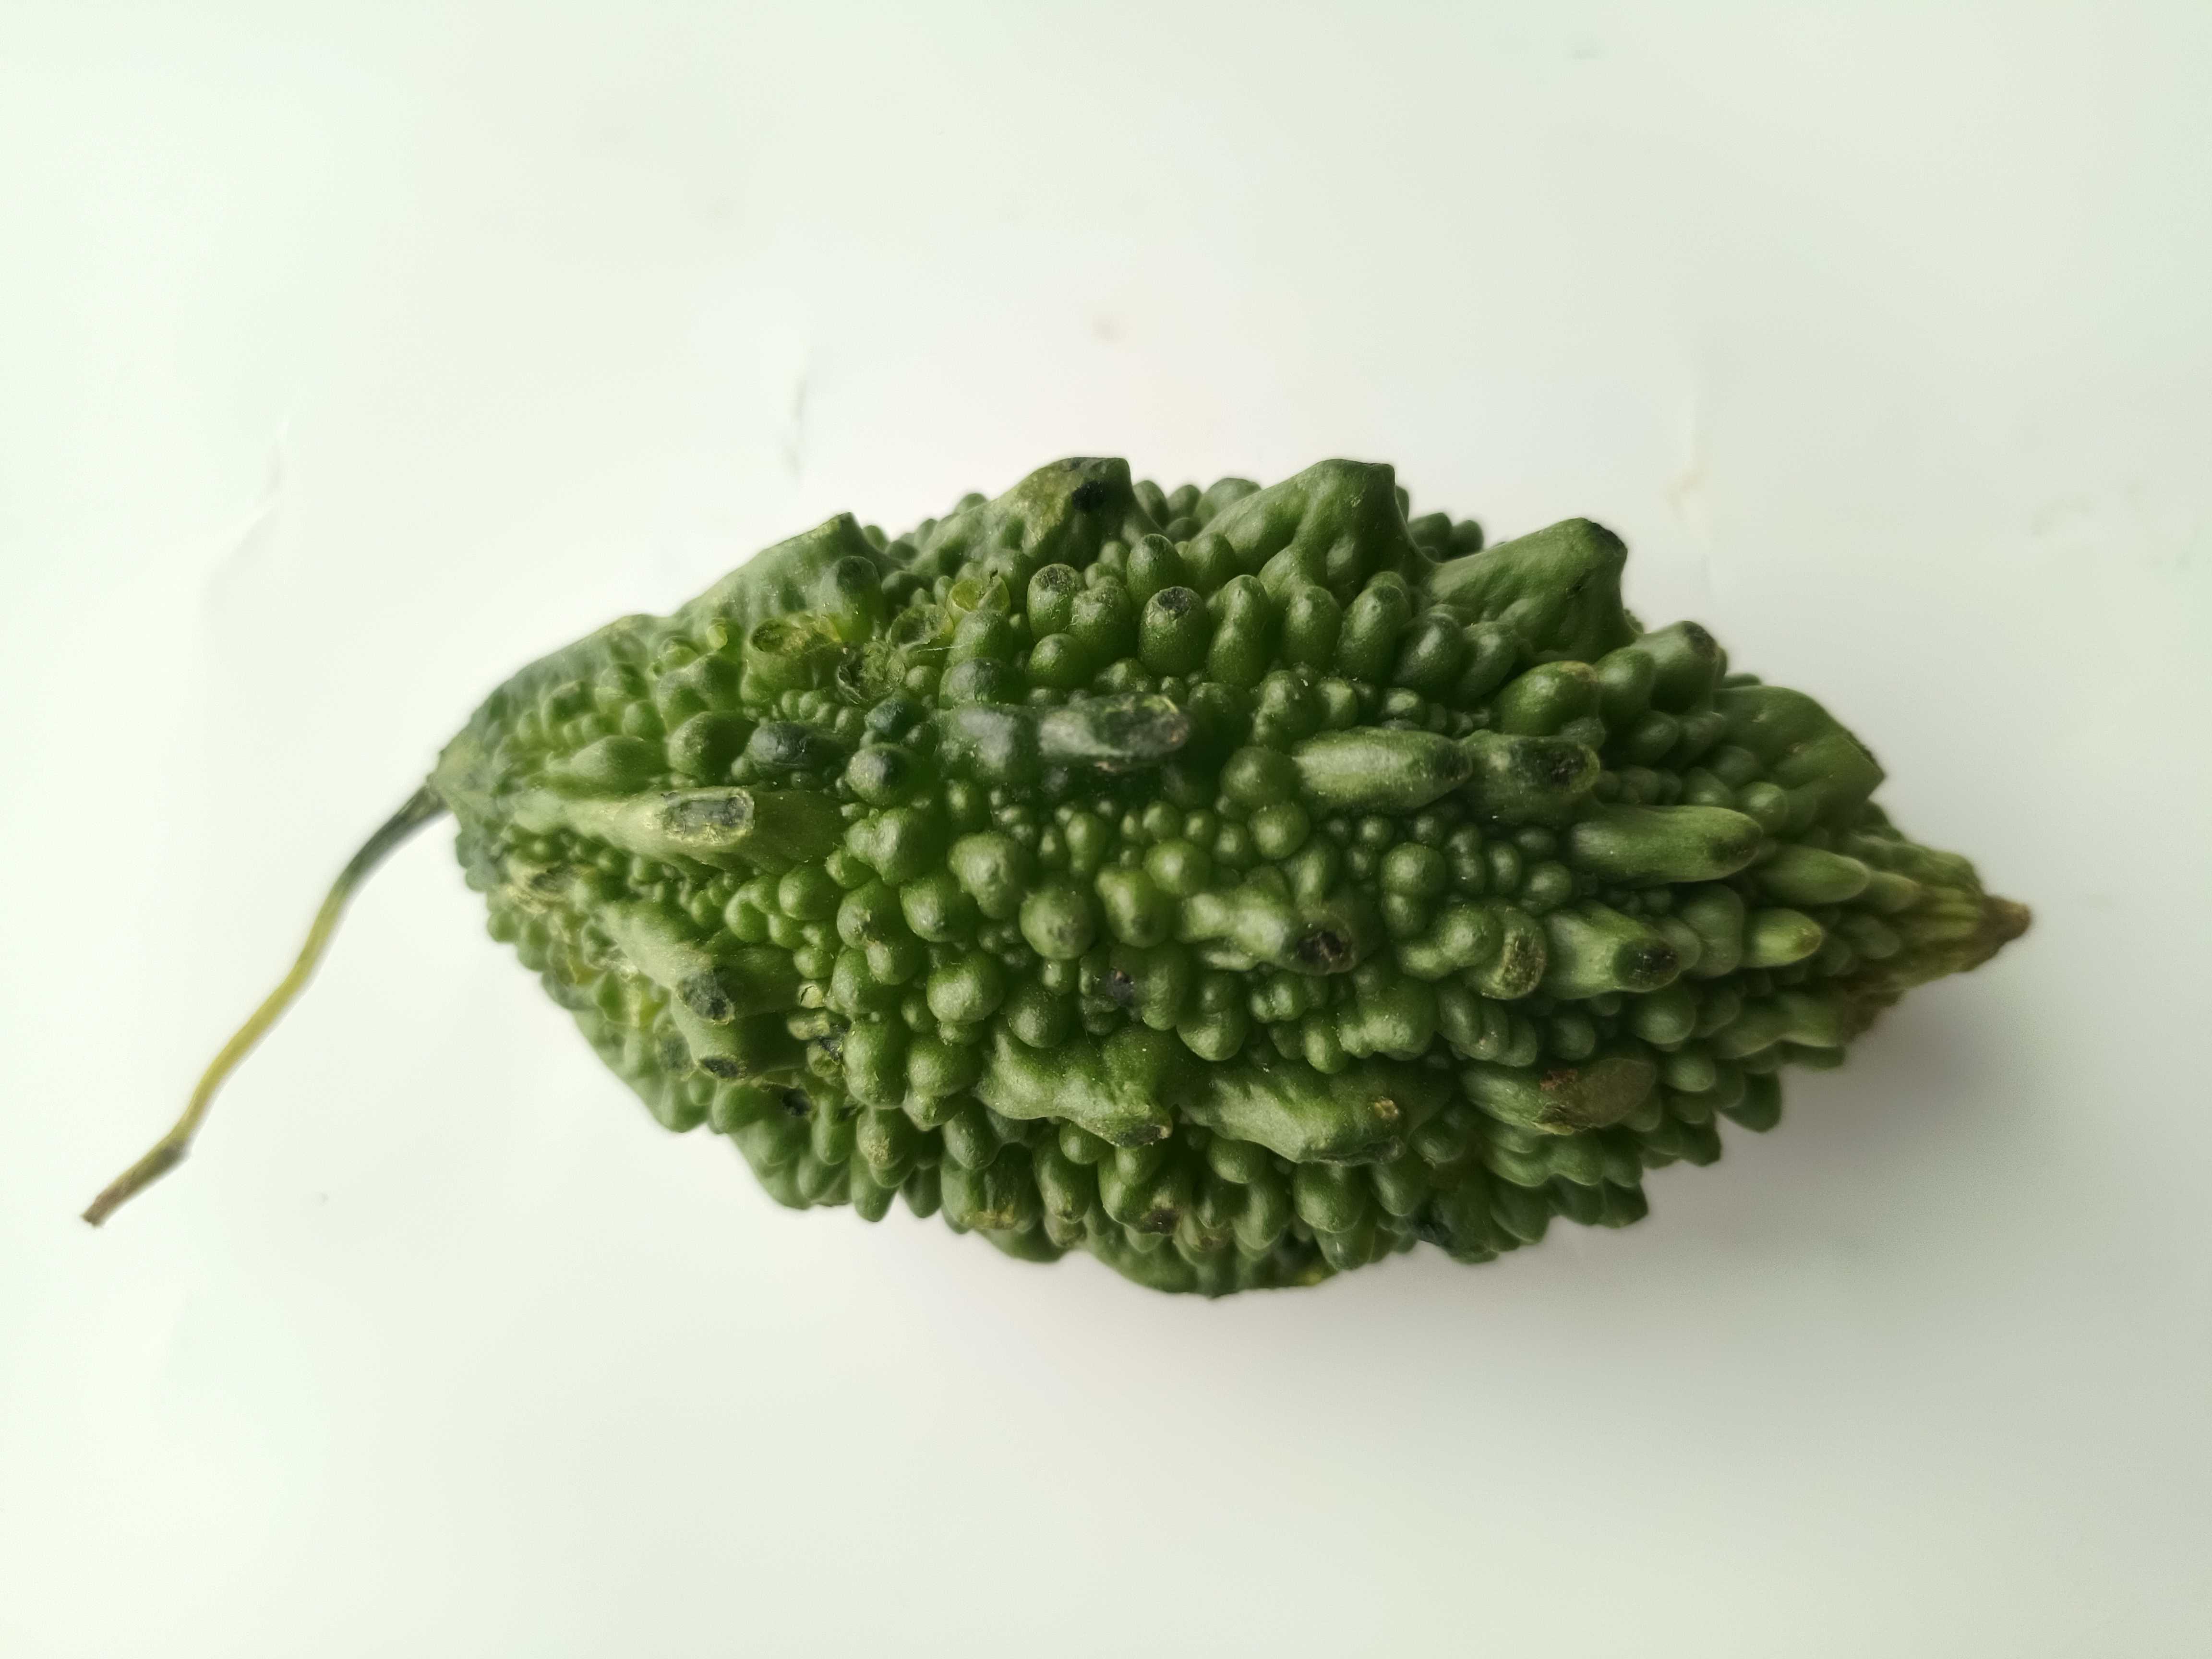
Label: Momordica charantia